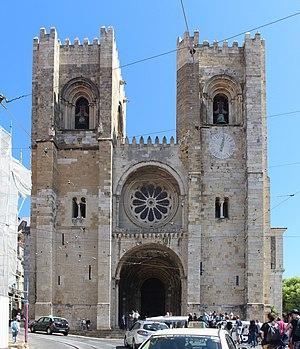
Cathédrale Santa Maria Maior de Lisbonne.